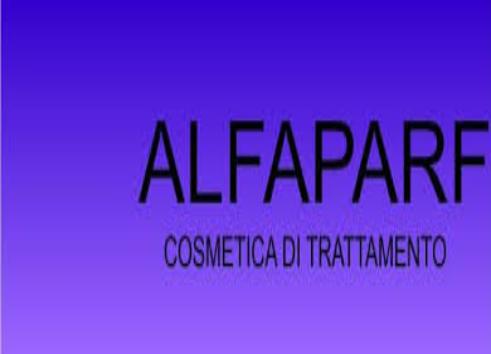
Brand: ALFAPARF
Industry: Necessities